Branko Smiljanić

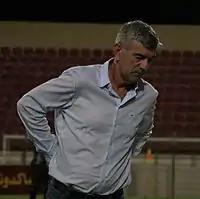
Smiljanić

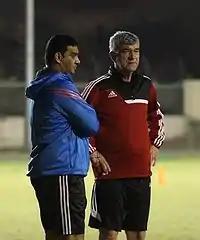
With assistant coach Yaqoob Ismail

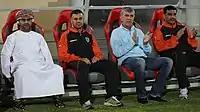
Saham SC technical staff in 2014–15

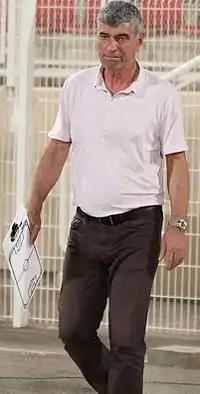
As Saham coach

On 20 November 2014, he arrived in Muscat, Oman and then moved to Saham where on 22 November 2014, he signed a six-month contract to be appointed the head coach of Saham Club of Oman Professional League.